517th Parachute Regimental Combat Team

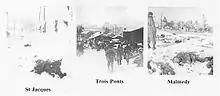
517th PRCT in the Battle of the Bulge.

While the 1st Battalion was attached to the 3rd Armored, the balance of the RCT was kept busy. The morning after arrival in Belgium, Company G was detailed as a security force for the XVIII Airborne Corps Command Post. The RCT (less 1st Battalion and Company G) was attached to the 30th Division, near Malmedy. The RCT headquarters opened at 1000, 23 December, at Xhoffraix. On Christmas Day the RCT was released from attachment to the 30th and returned to XVIII Airborne Corps control.